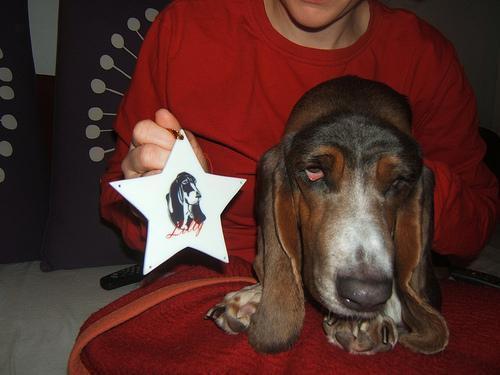
basset